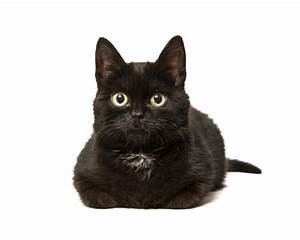
Label: cat